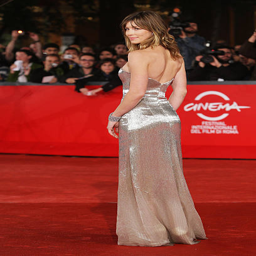
actor attends the premiere during festival held .